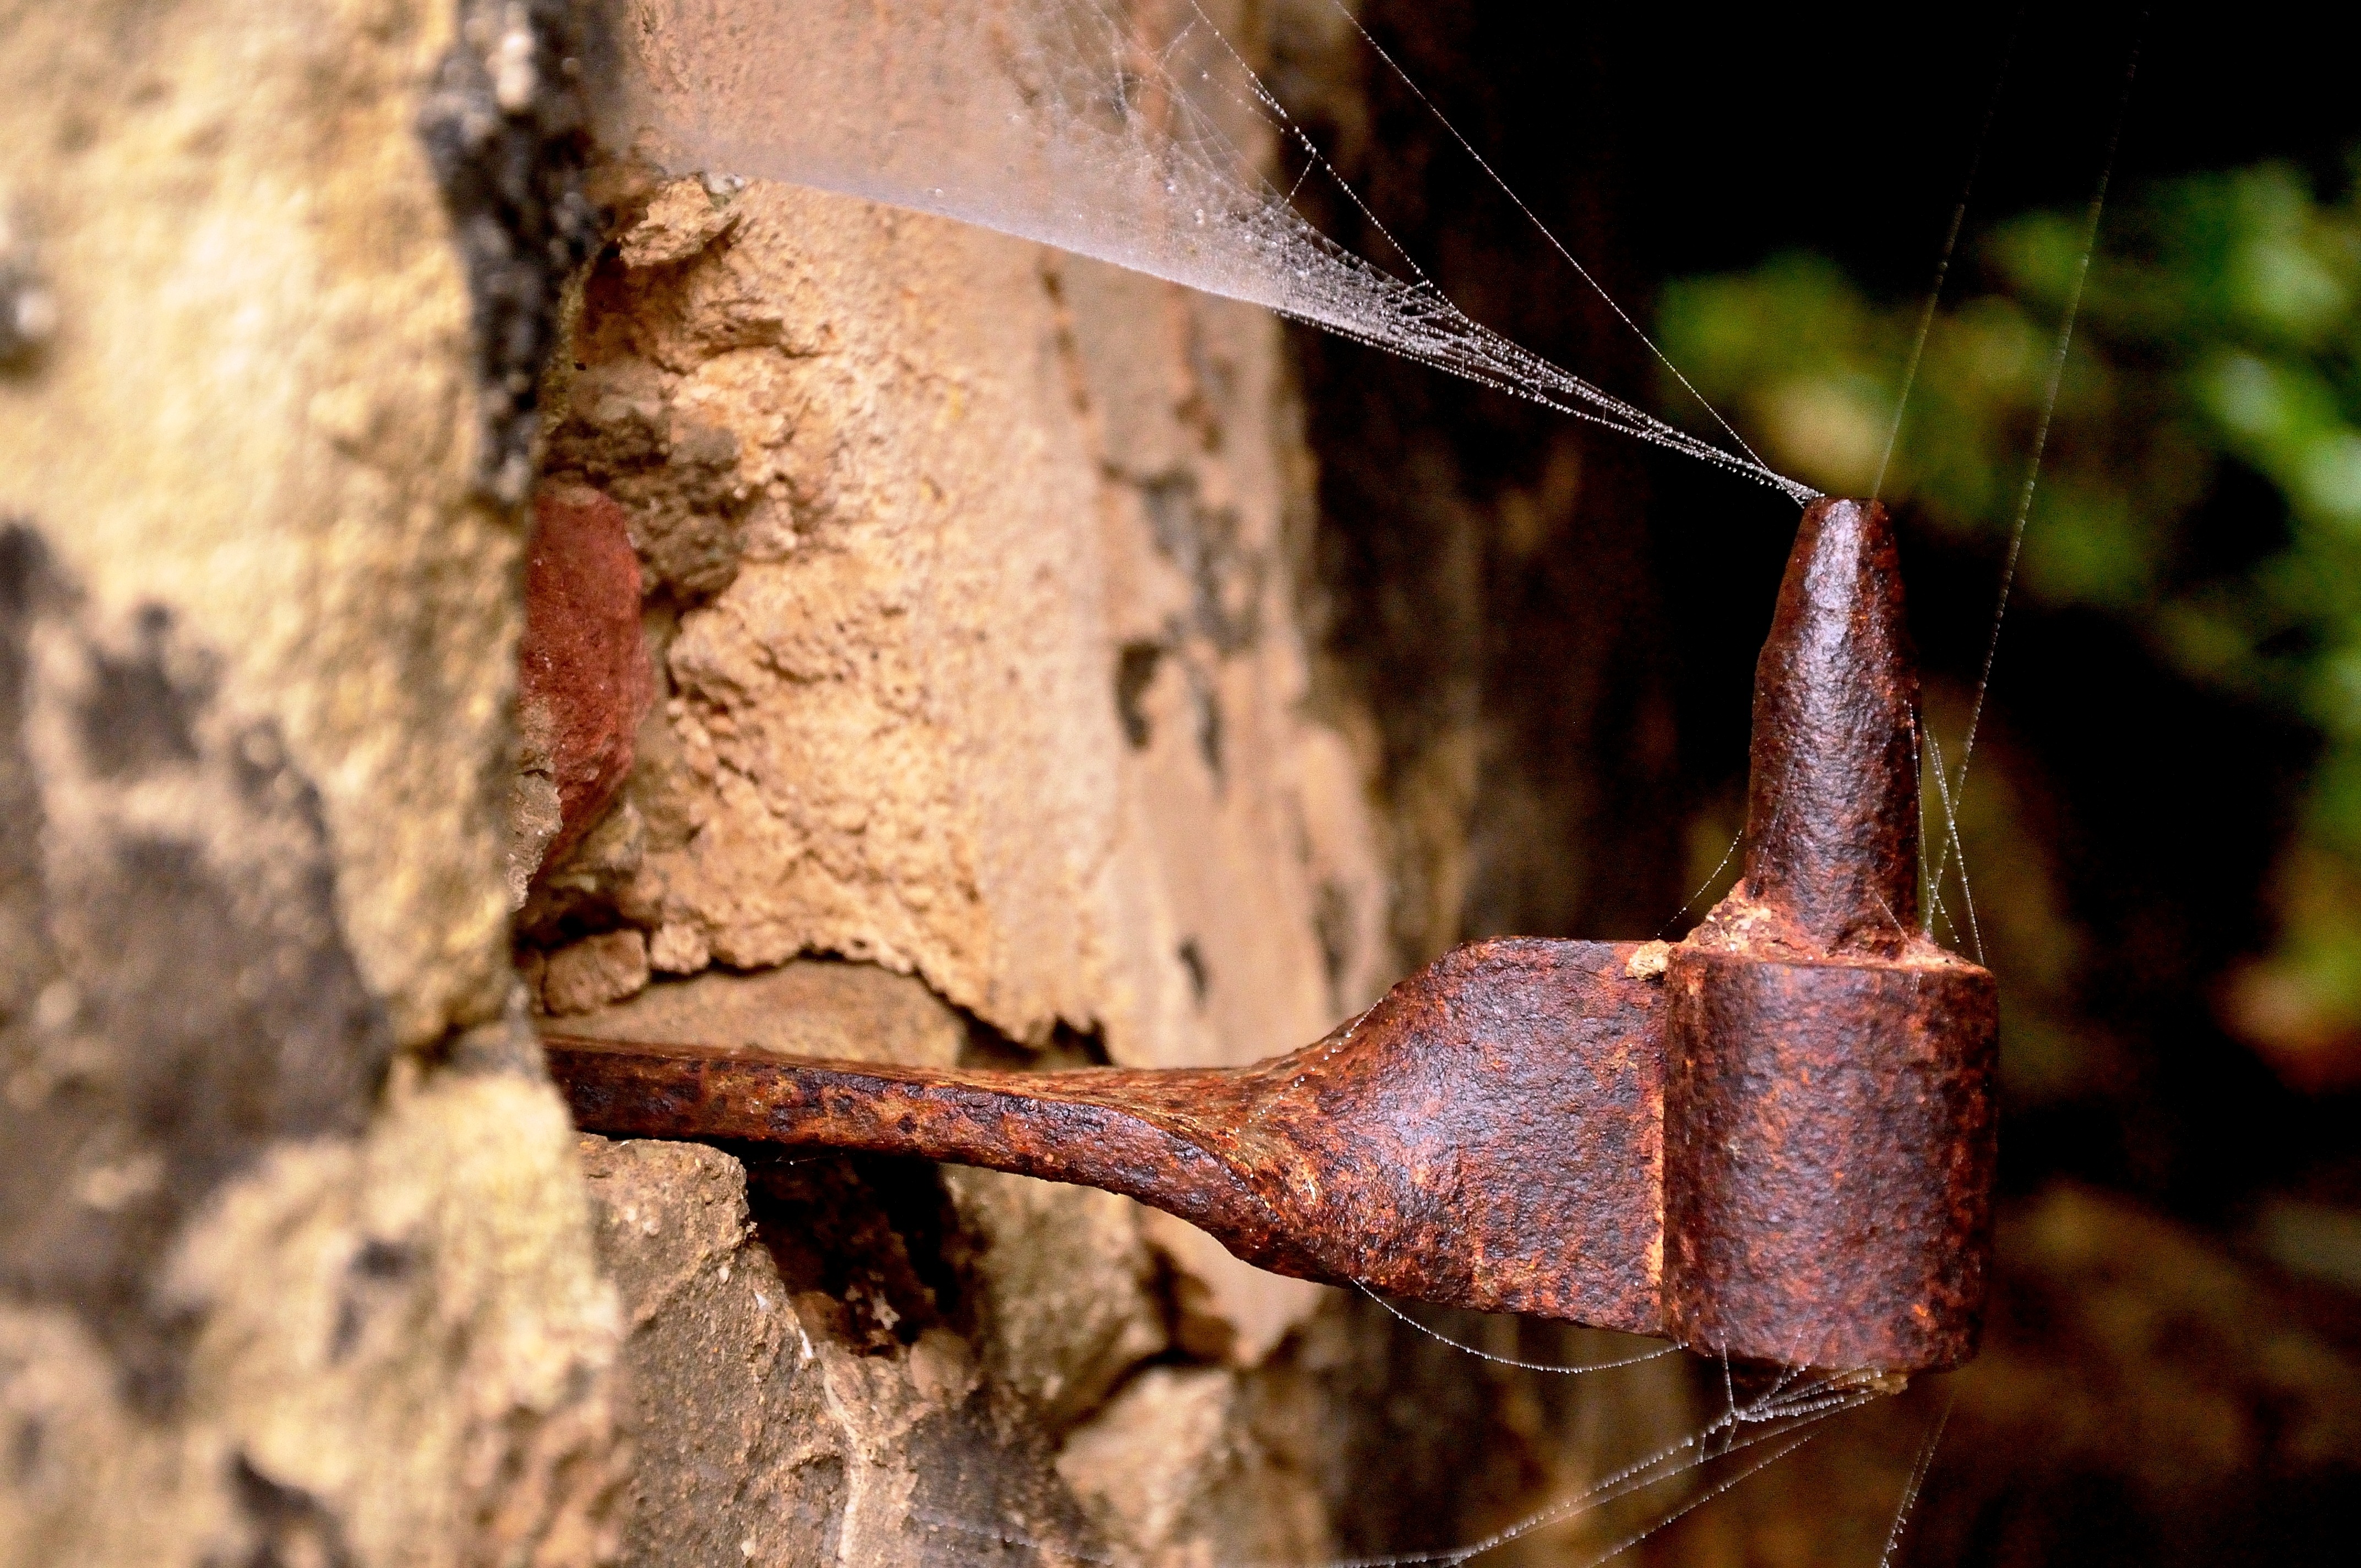
tree, nature, branch, wood, leaf, wildlife, web, soil, ancient, fauna, invertebrate, close up, spider, macro photography, cardine